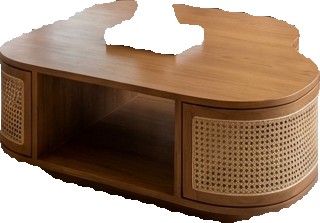
Surface category: table